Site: brandenburg
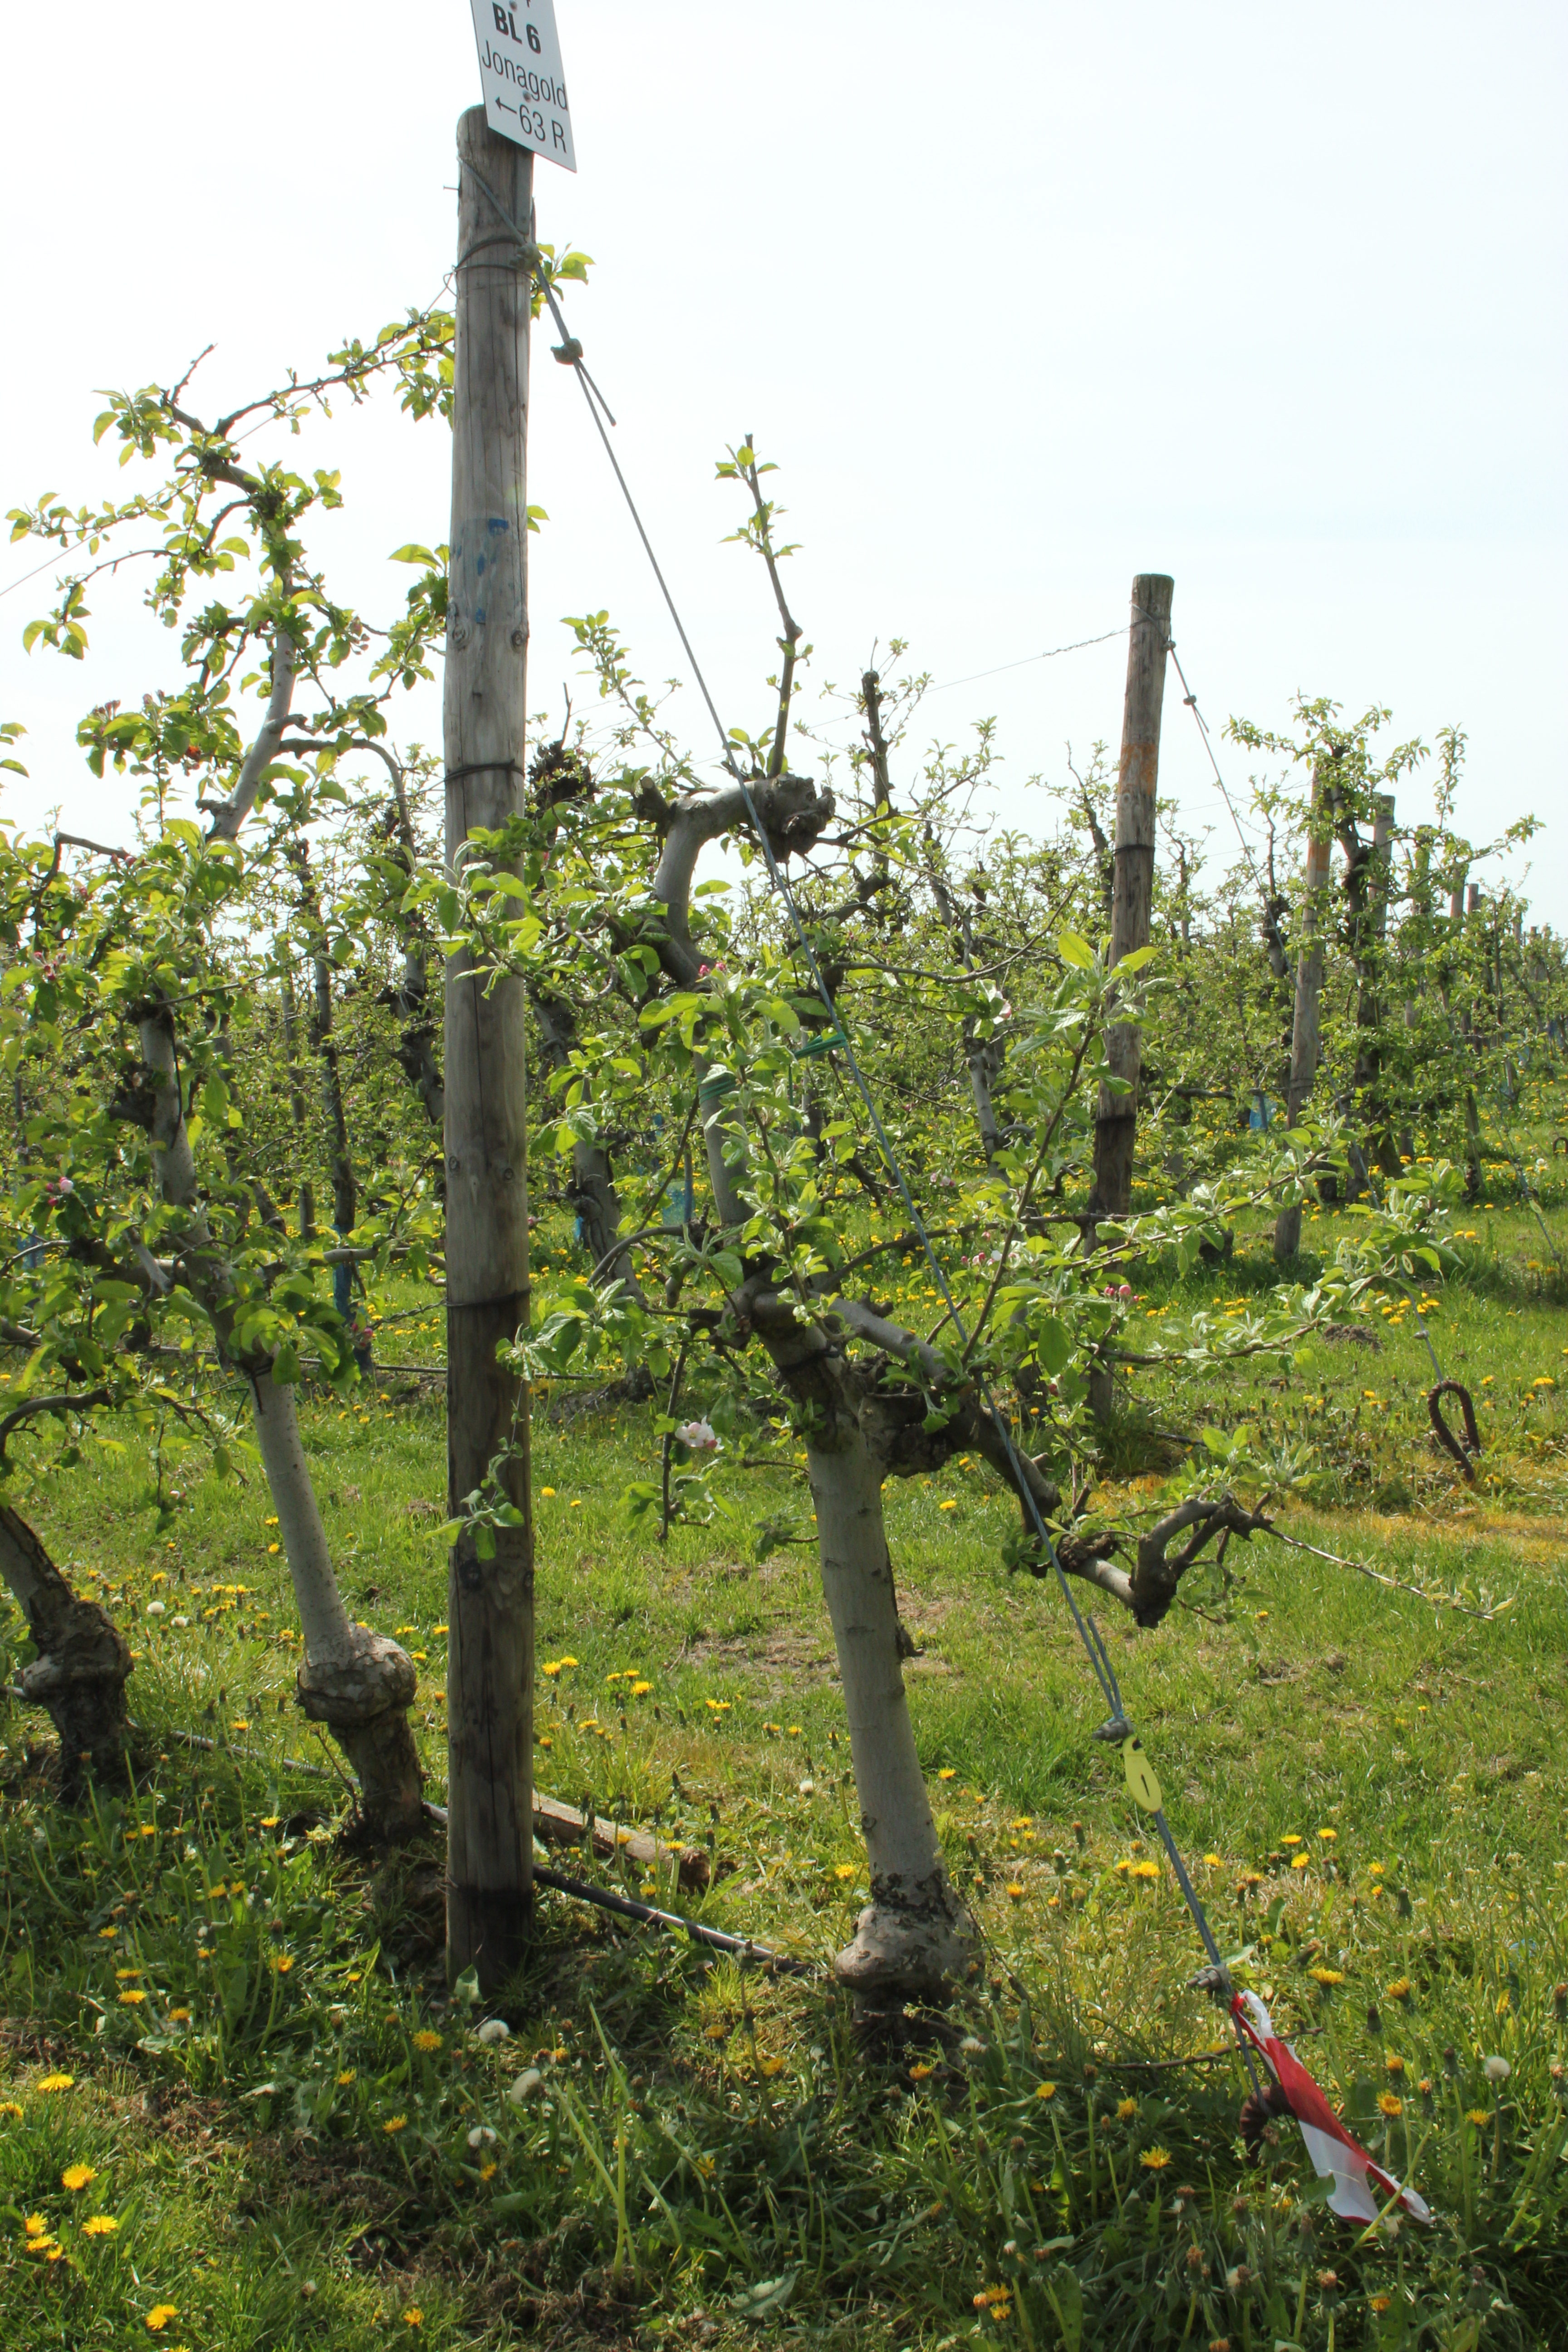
Growth stage (BBCH 60): Flowering